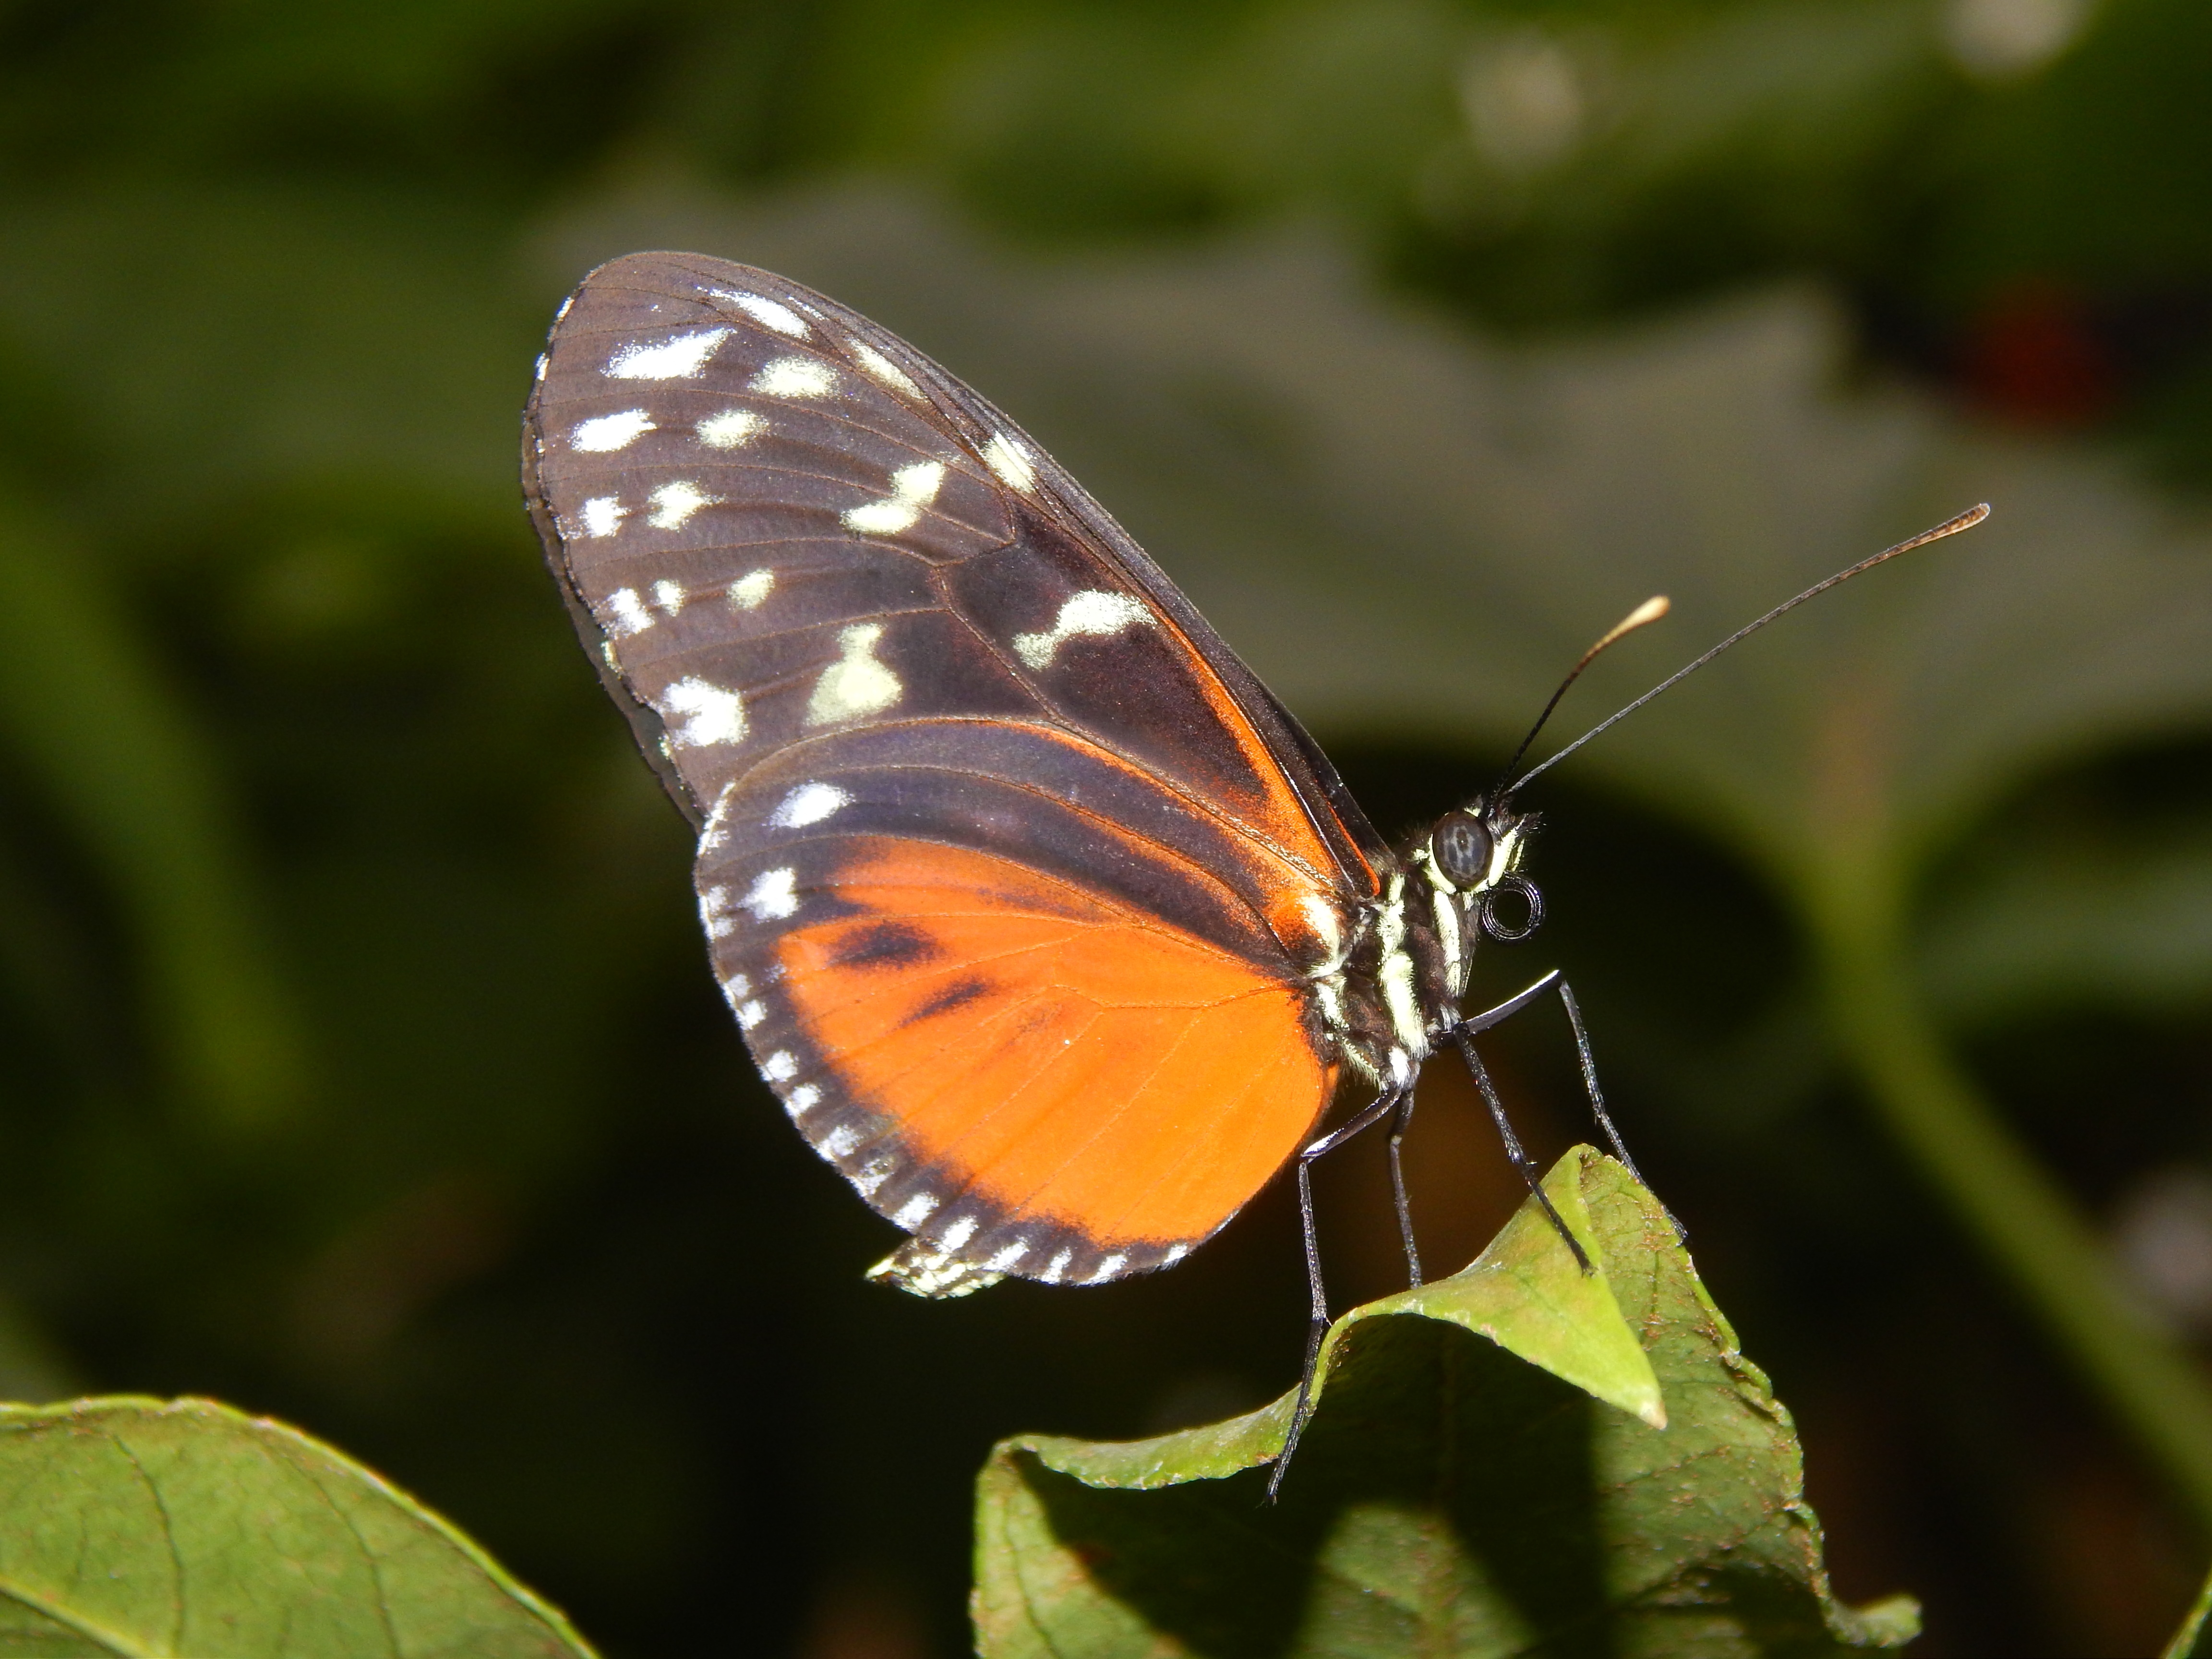
nature, wing, photography, flower, wildlife, orange, insect, butterfly, flora, fauna, invertebrate, close up, monarch butterfly, spotted, wings, nectar, pieridae, macro photography, arthropod, pollinator, moths and butterflies, lycaenid, brush footed butterfly, colias